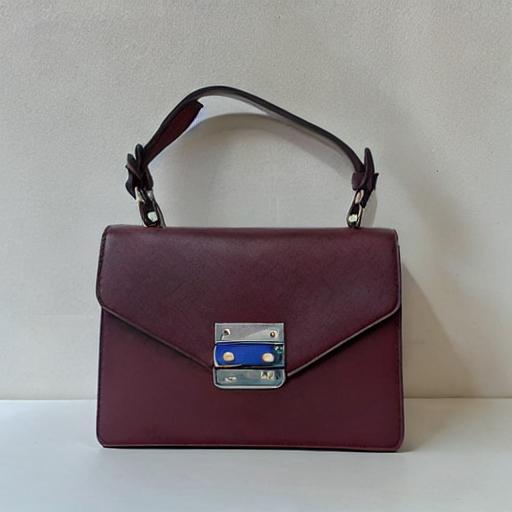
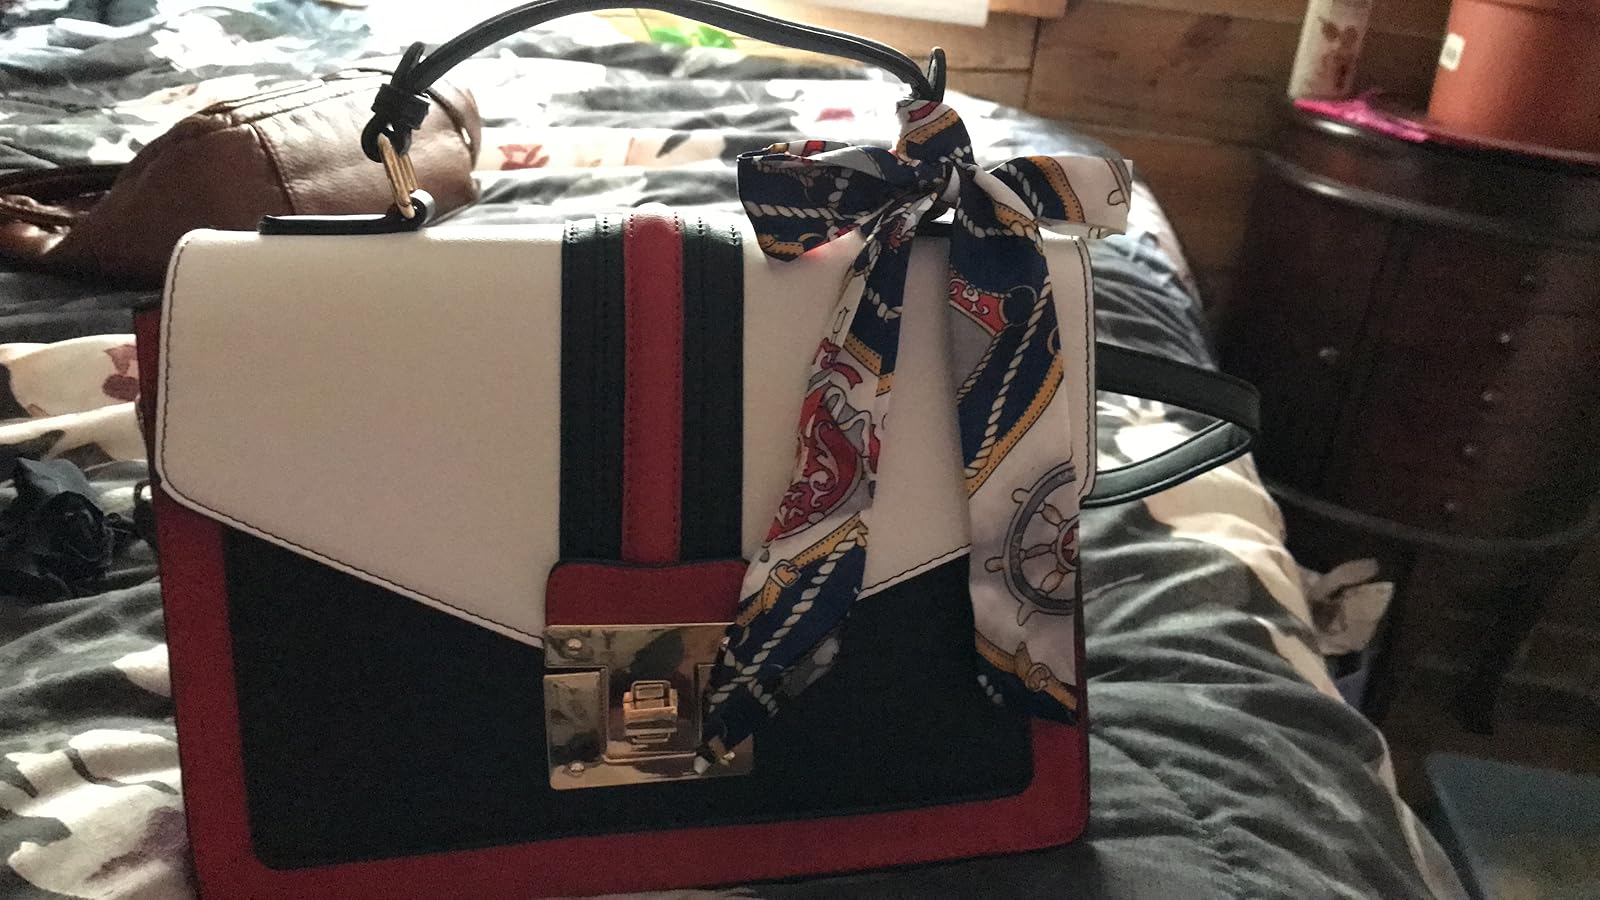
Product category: accessories_handbag
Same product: no